Isatis tinctoria

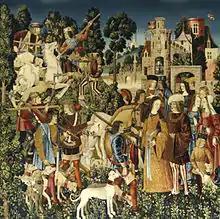
The tapestry series "The Hunt of the Unicorn" (here No. 6: "The Unicorn is Killed and Brought to the Castle"), was dyed with weld (yellow), madder (red), and woad (blue).

Woad was one of the three staples of the European dyeing industry, along with weld (yellow) and madder (red). Chaucer mentions their use by the dyer ("litestere") in his poem "The Former Age":